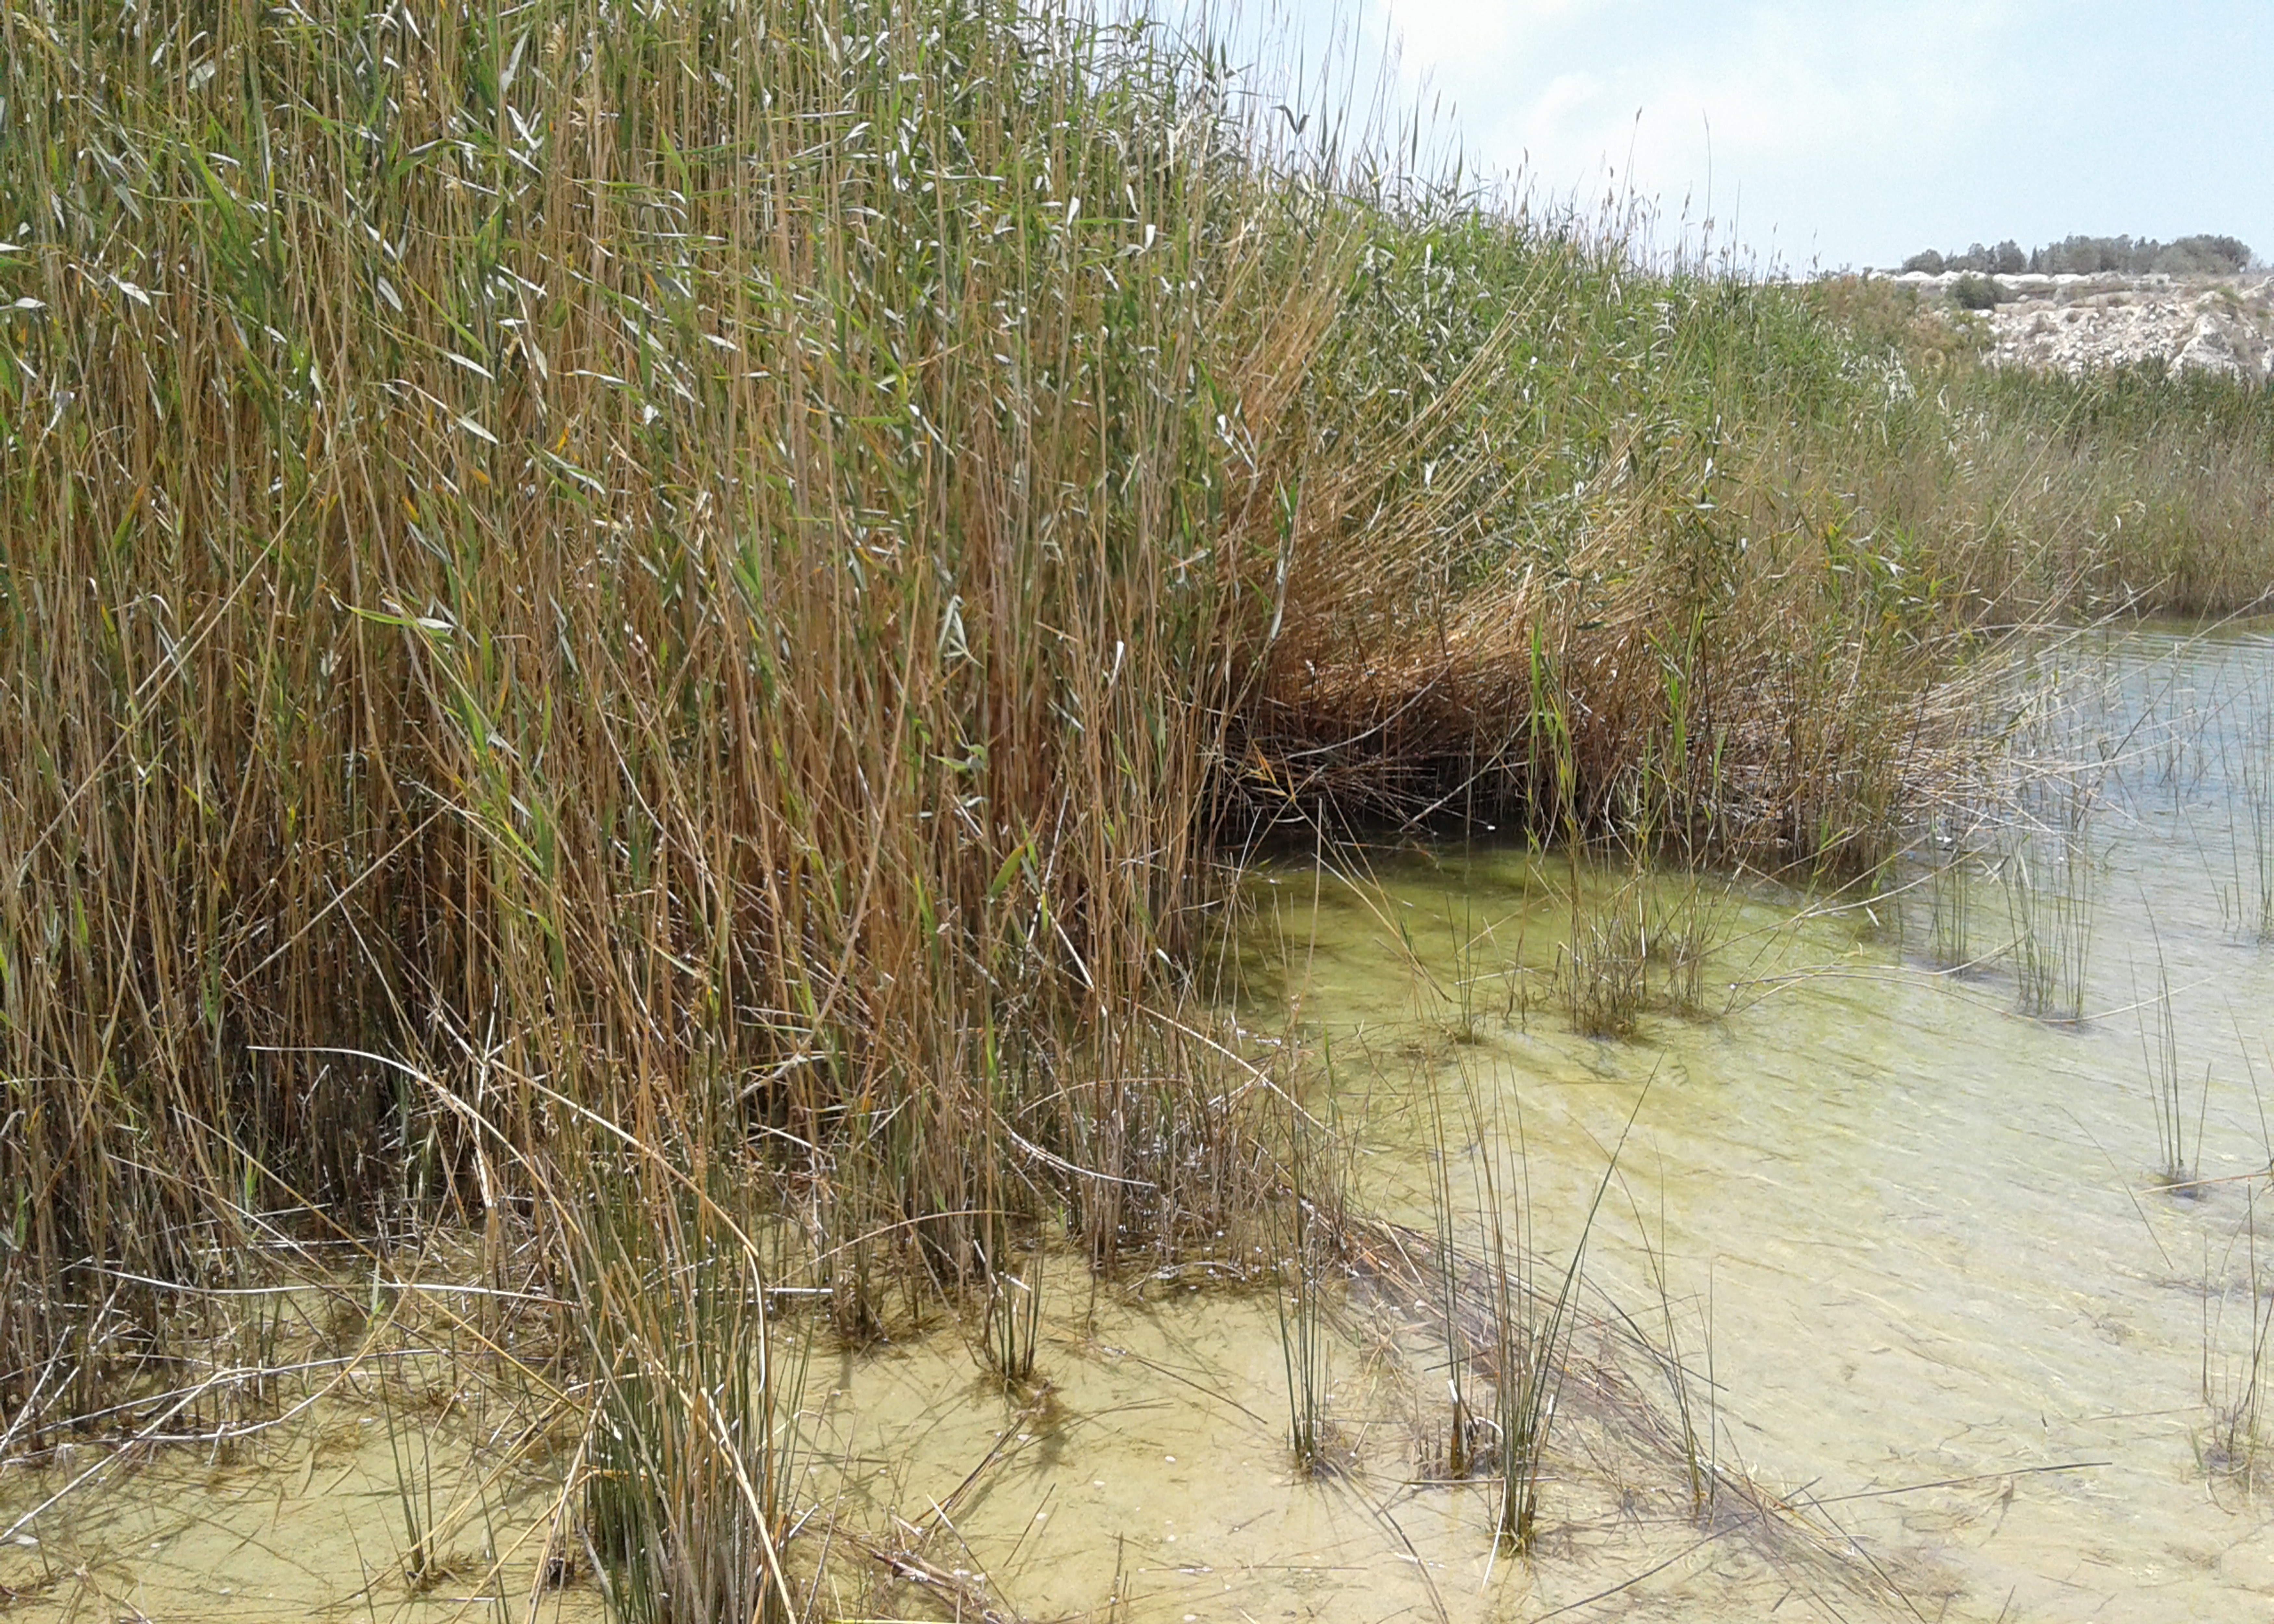
plant, reeds, wetlands, greens, barrier, greenery, water, lake, vegetation, wetland, sky, natural landscape, cloud, terrestrial plant, grass, landscape, grassland, grass family, twig, prairie, sand, wildlife, fluvial landforms of streams, shrub, Freshwater marsh, subshrub, soil, salt marsh, steppe, marsh, tidal marsh, shrubland, chaparral, riparian zone, fen, bog, savanna, flowering plant, sedge family, poales, lacustrine plain, phragmites, herbaceous plant